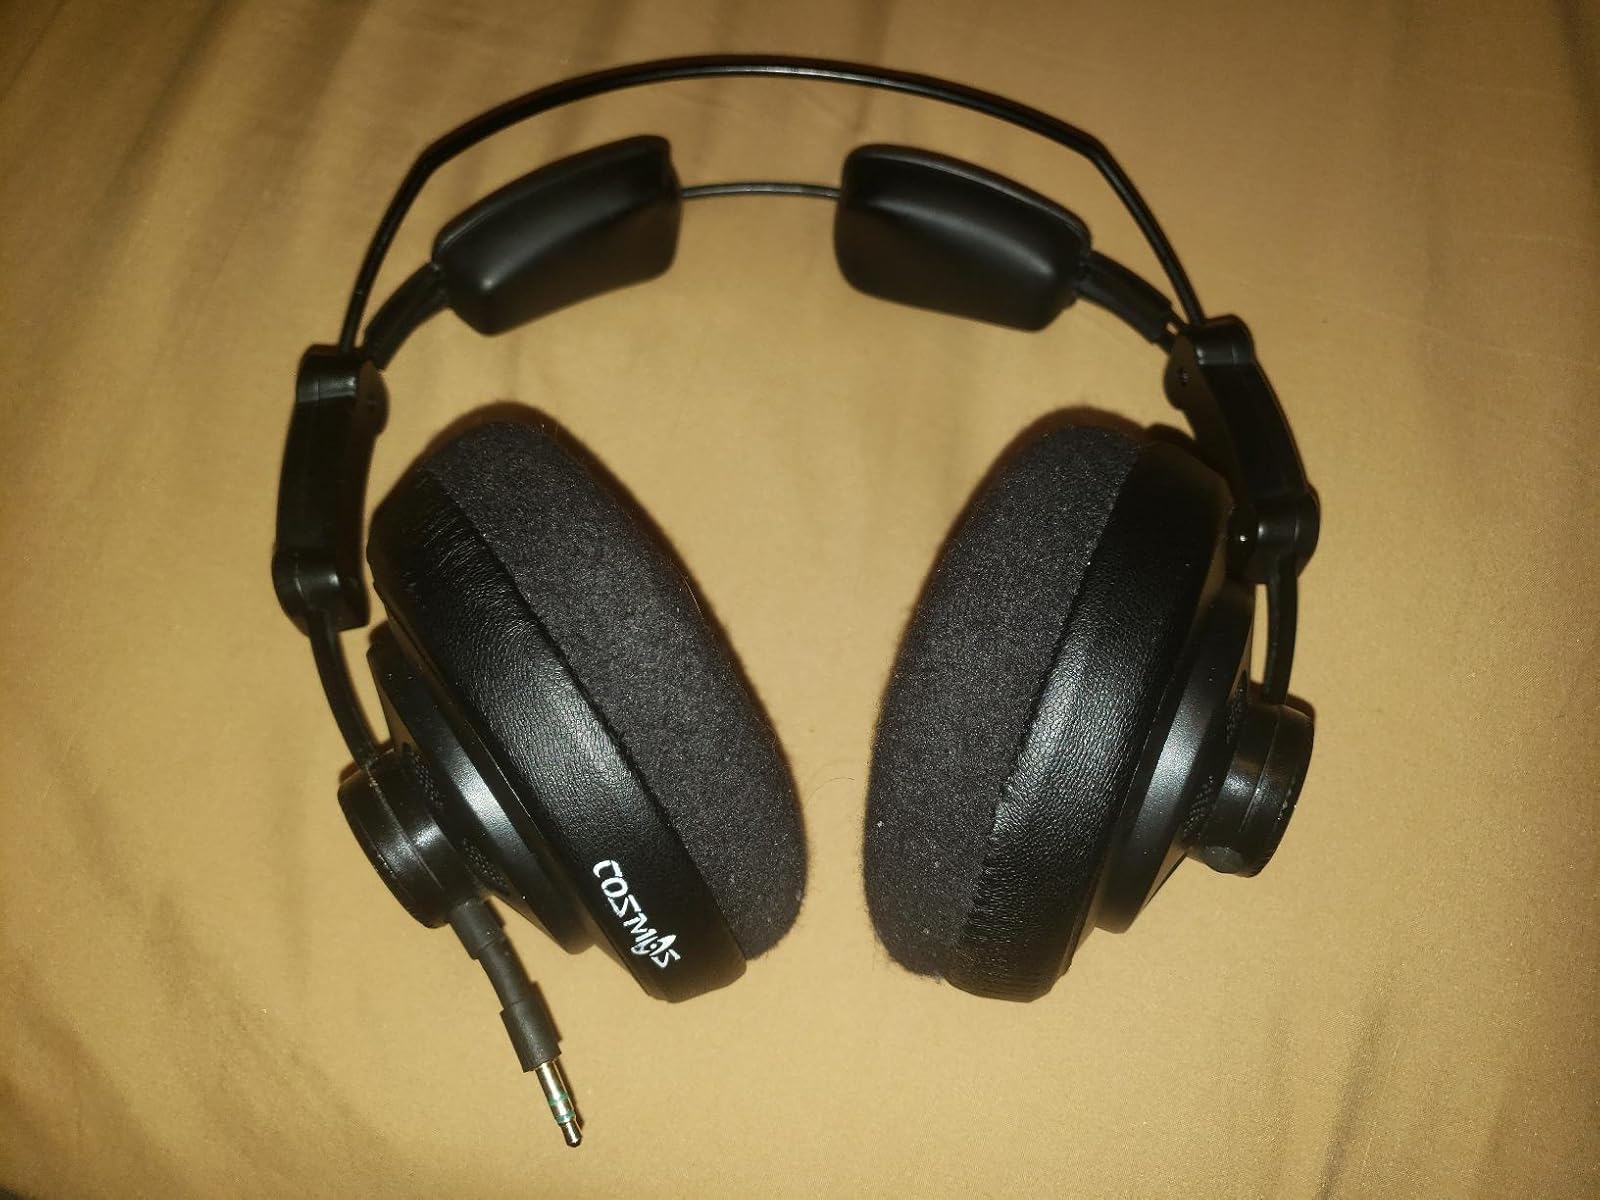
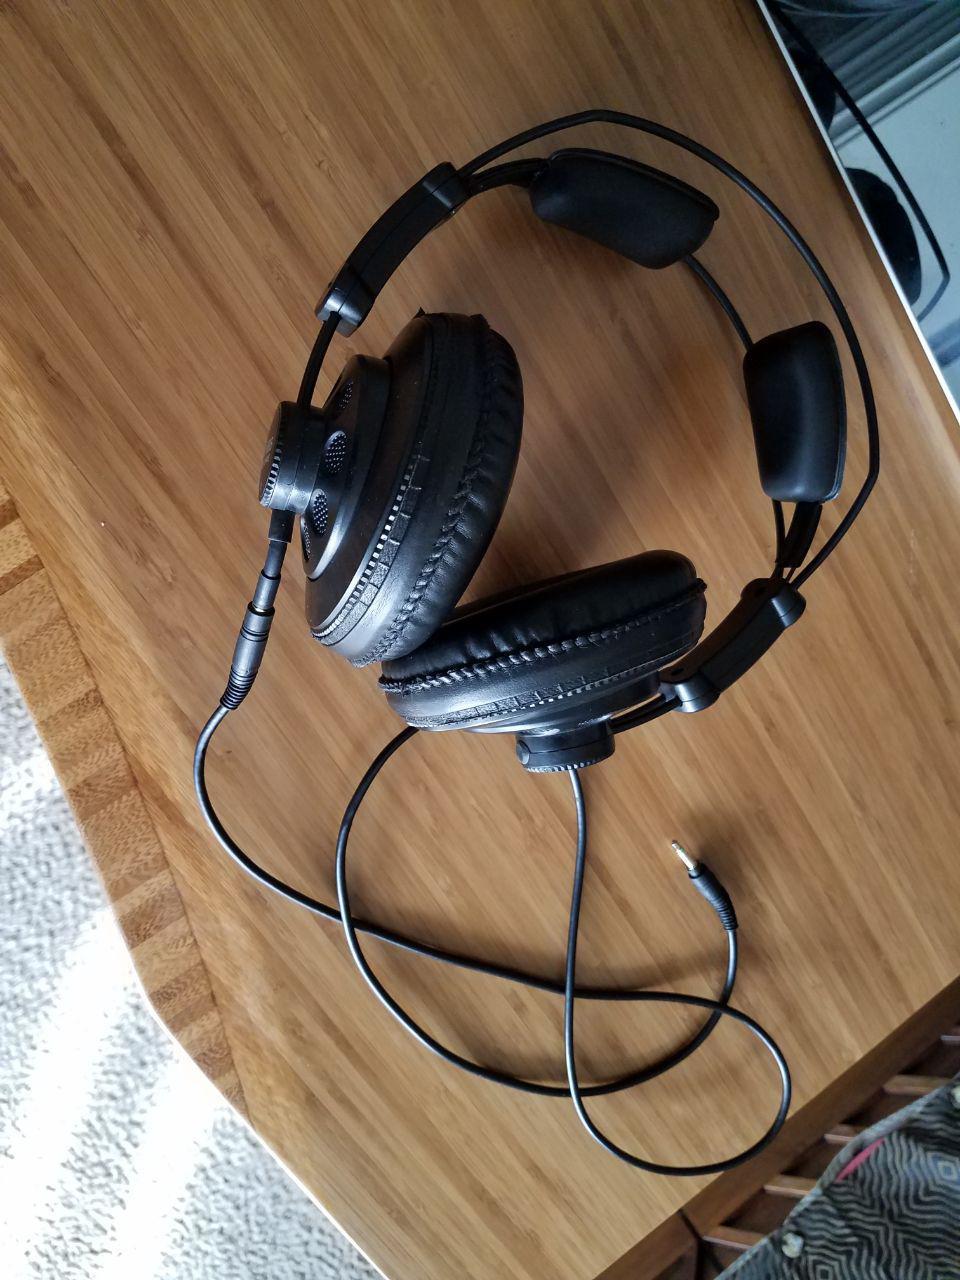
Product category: headphones
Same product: yes